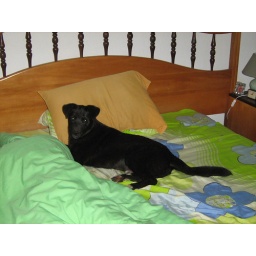
Who's been sleeping in my bed. For Krystal and Jani your Animals at home